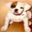
Label: dog